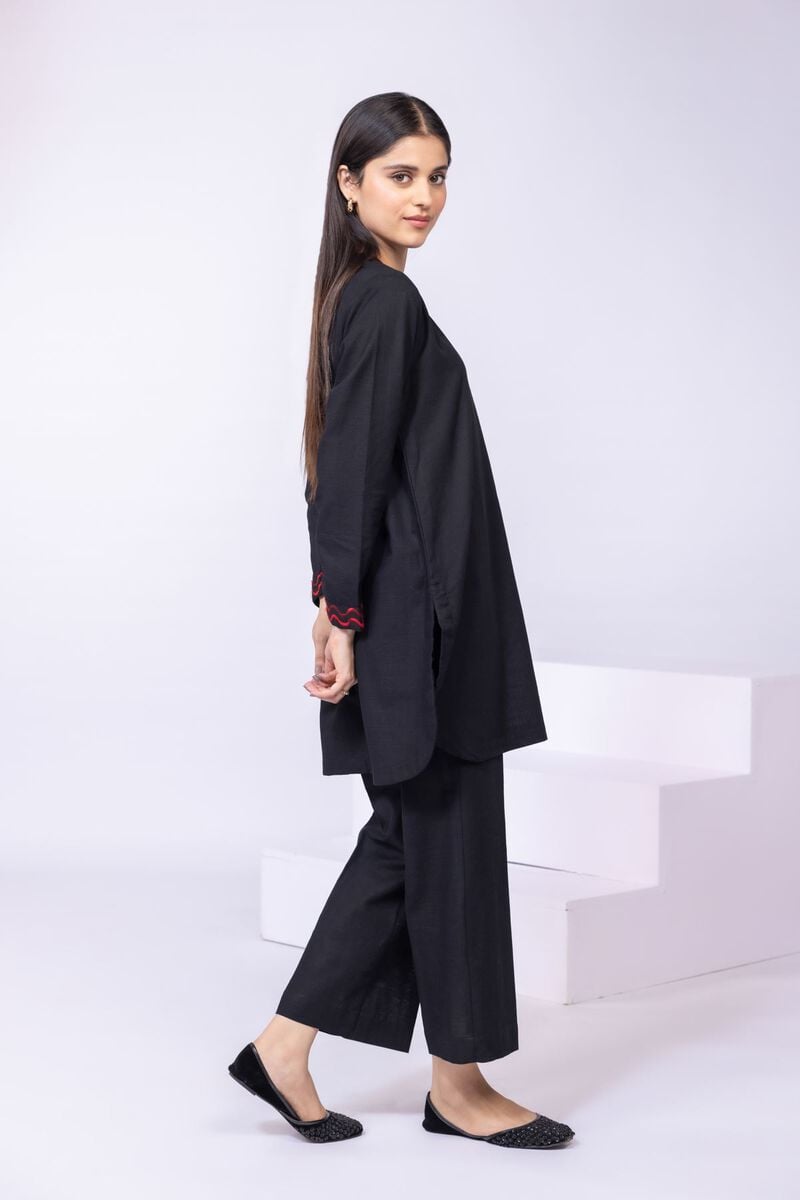
black karla crop top